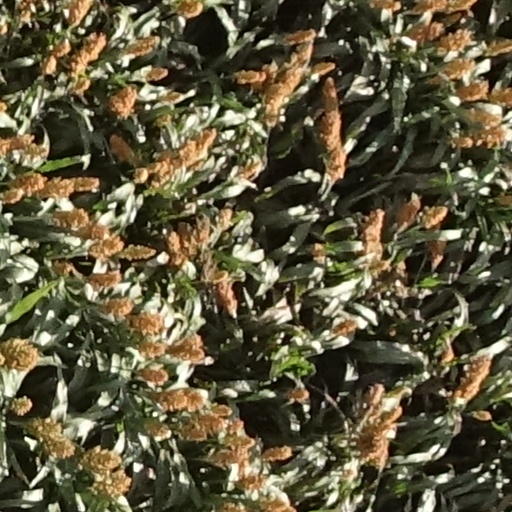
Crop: sorghum